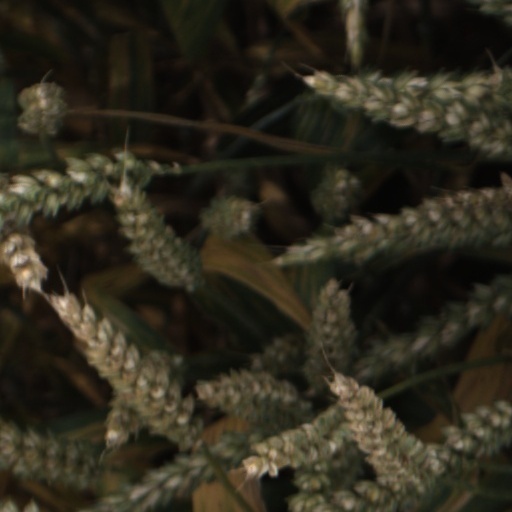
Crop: wheat